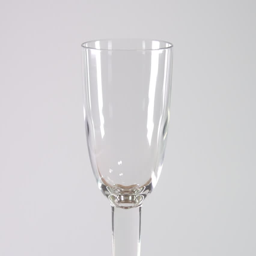
pouring white wine into a glass , slow motion